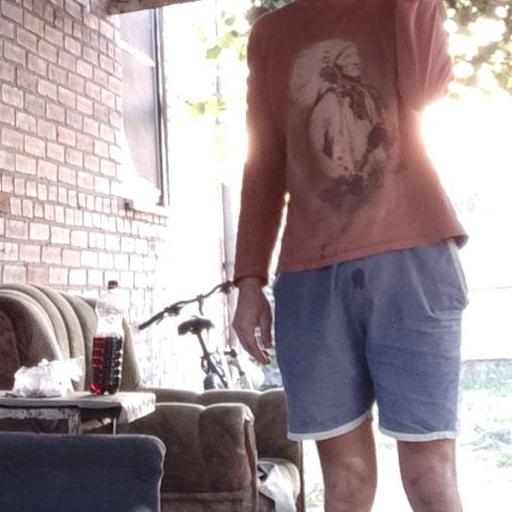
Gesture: no_gesture